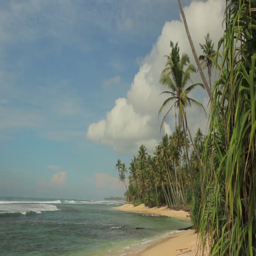
green tropical palm trees on the beach of a tropical island .